P. D. Hinduja National Hospital and Medical Research Centre

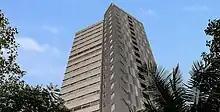
Hinduja National Hospital's LG -1 building

Hinduja Hospital, Mahim, is a not-for-profit institution, with at least 20% of its total capacity reserved for people from the economically weaker section. It has committed 10% of its total beds for subsidised / concessional treatments, and 10% beds for completely free treatments.